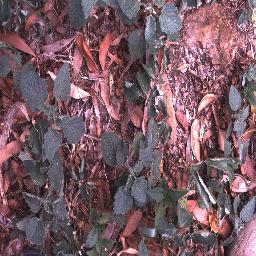
Label: negative